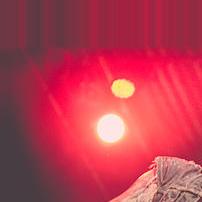
Age: 47